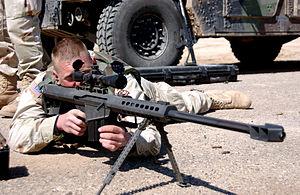
Barrett Firearms Manufacturing est un fabricant d'armes à feu et de munitions américain basé à Christiana, dans le Tennessee.
Le Barrett M82 est un fusil anti-matériel américain développé par la Barrett Firearms Manufacturing. Il est conçu pour pouvoir tirer parti de la puissante cartouche de calibre .50, conçue à l'origine pour la mitrailleuse lourde Browning M2